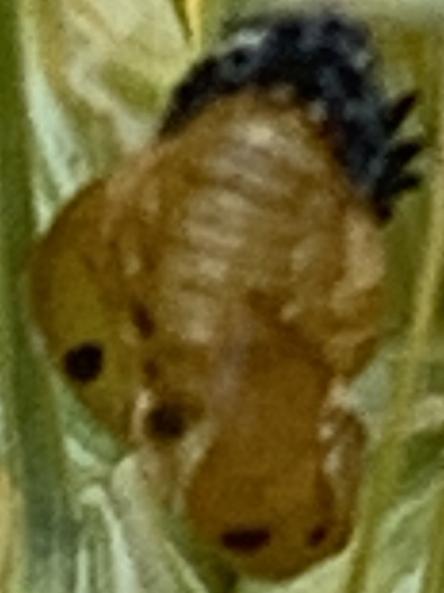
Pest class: predators